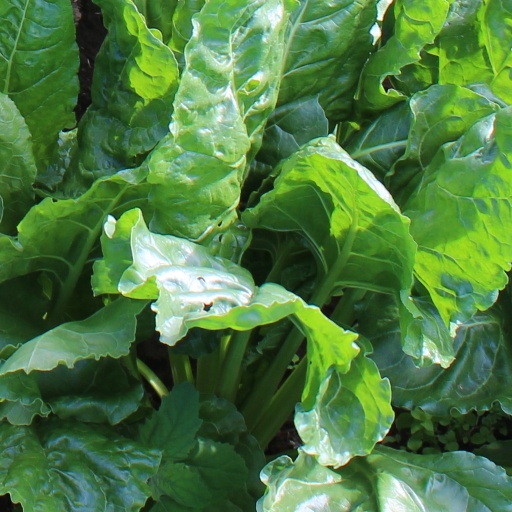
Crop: sugar beet